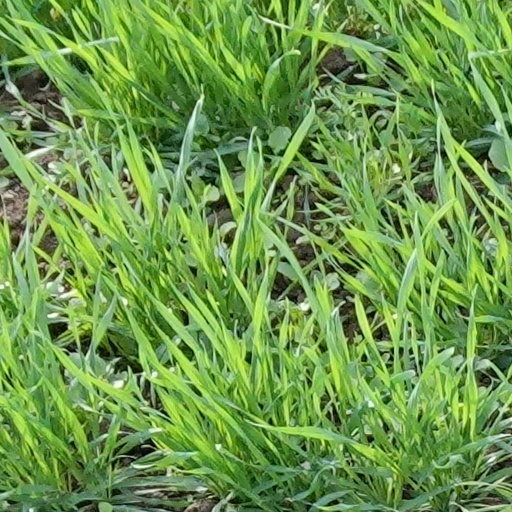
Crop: wheat